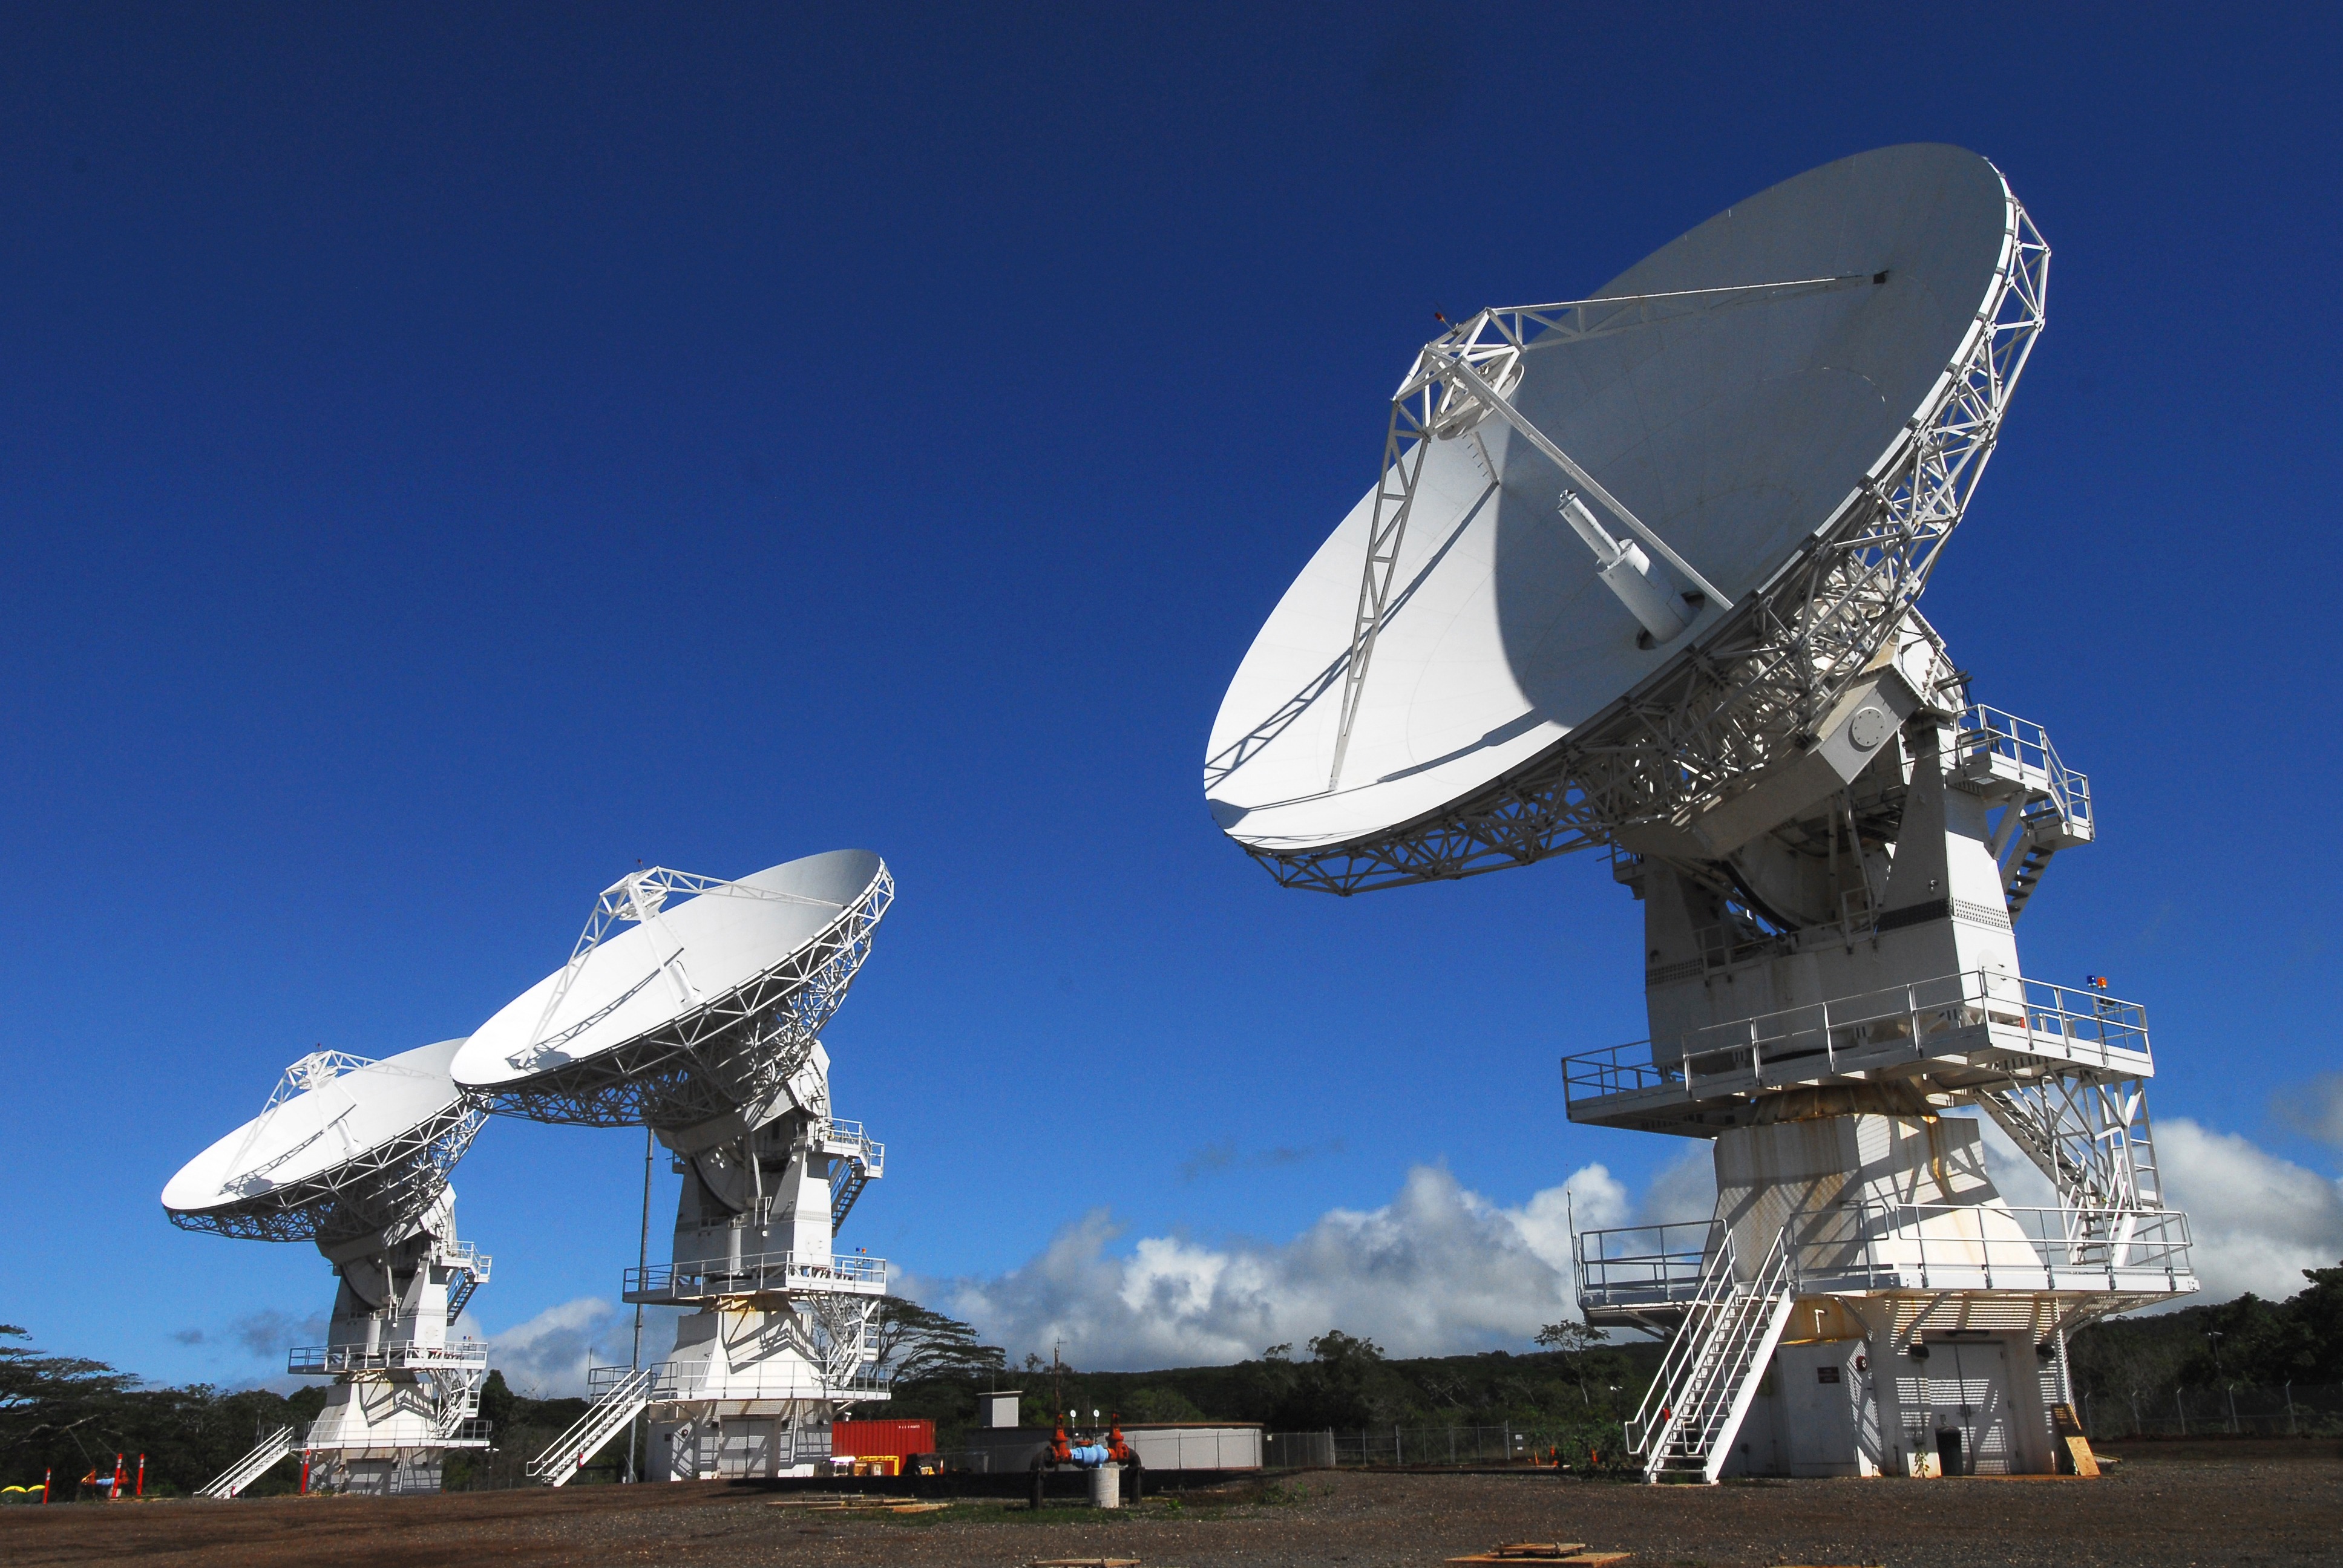
sky, technology, wind, vehicle, equipment, landmark, hawaii, energy, sunny, outside, clouds, communications, large, radio telescope, atmosphere of earth, electronics accessory, mobile user objective system, wahiawa